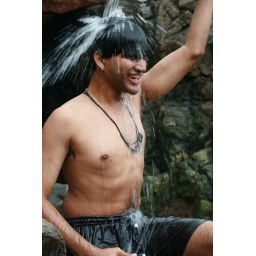
Fresh water bath at Bhatkal..Bhatkal is a port town in Uttara Kannada district of Karnataka, India.